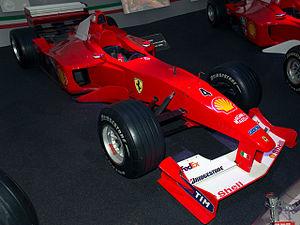
La Ferrari F1-2000 est la monoplace de Formule 1 de l'écurie Ferrari, engagée au cours de la saison 2000 de Formule 1. Ses pilotes sont Michael Schumacher et Rubens Barrichello. L'Italien Luca Badoer en est le pilote d'essais.